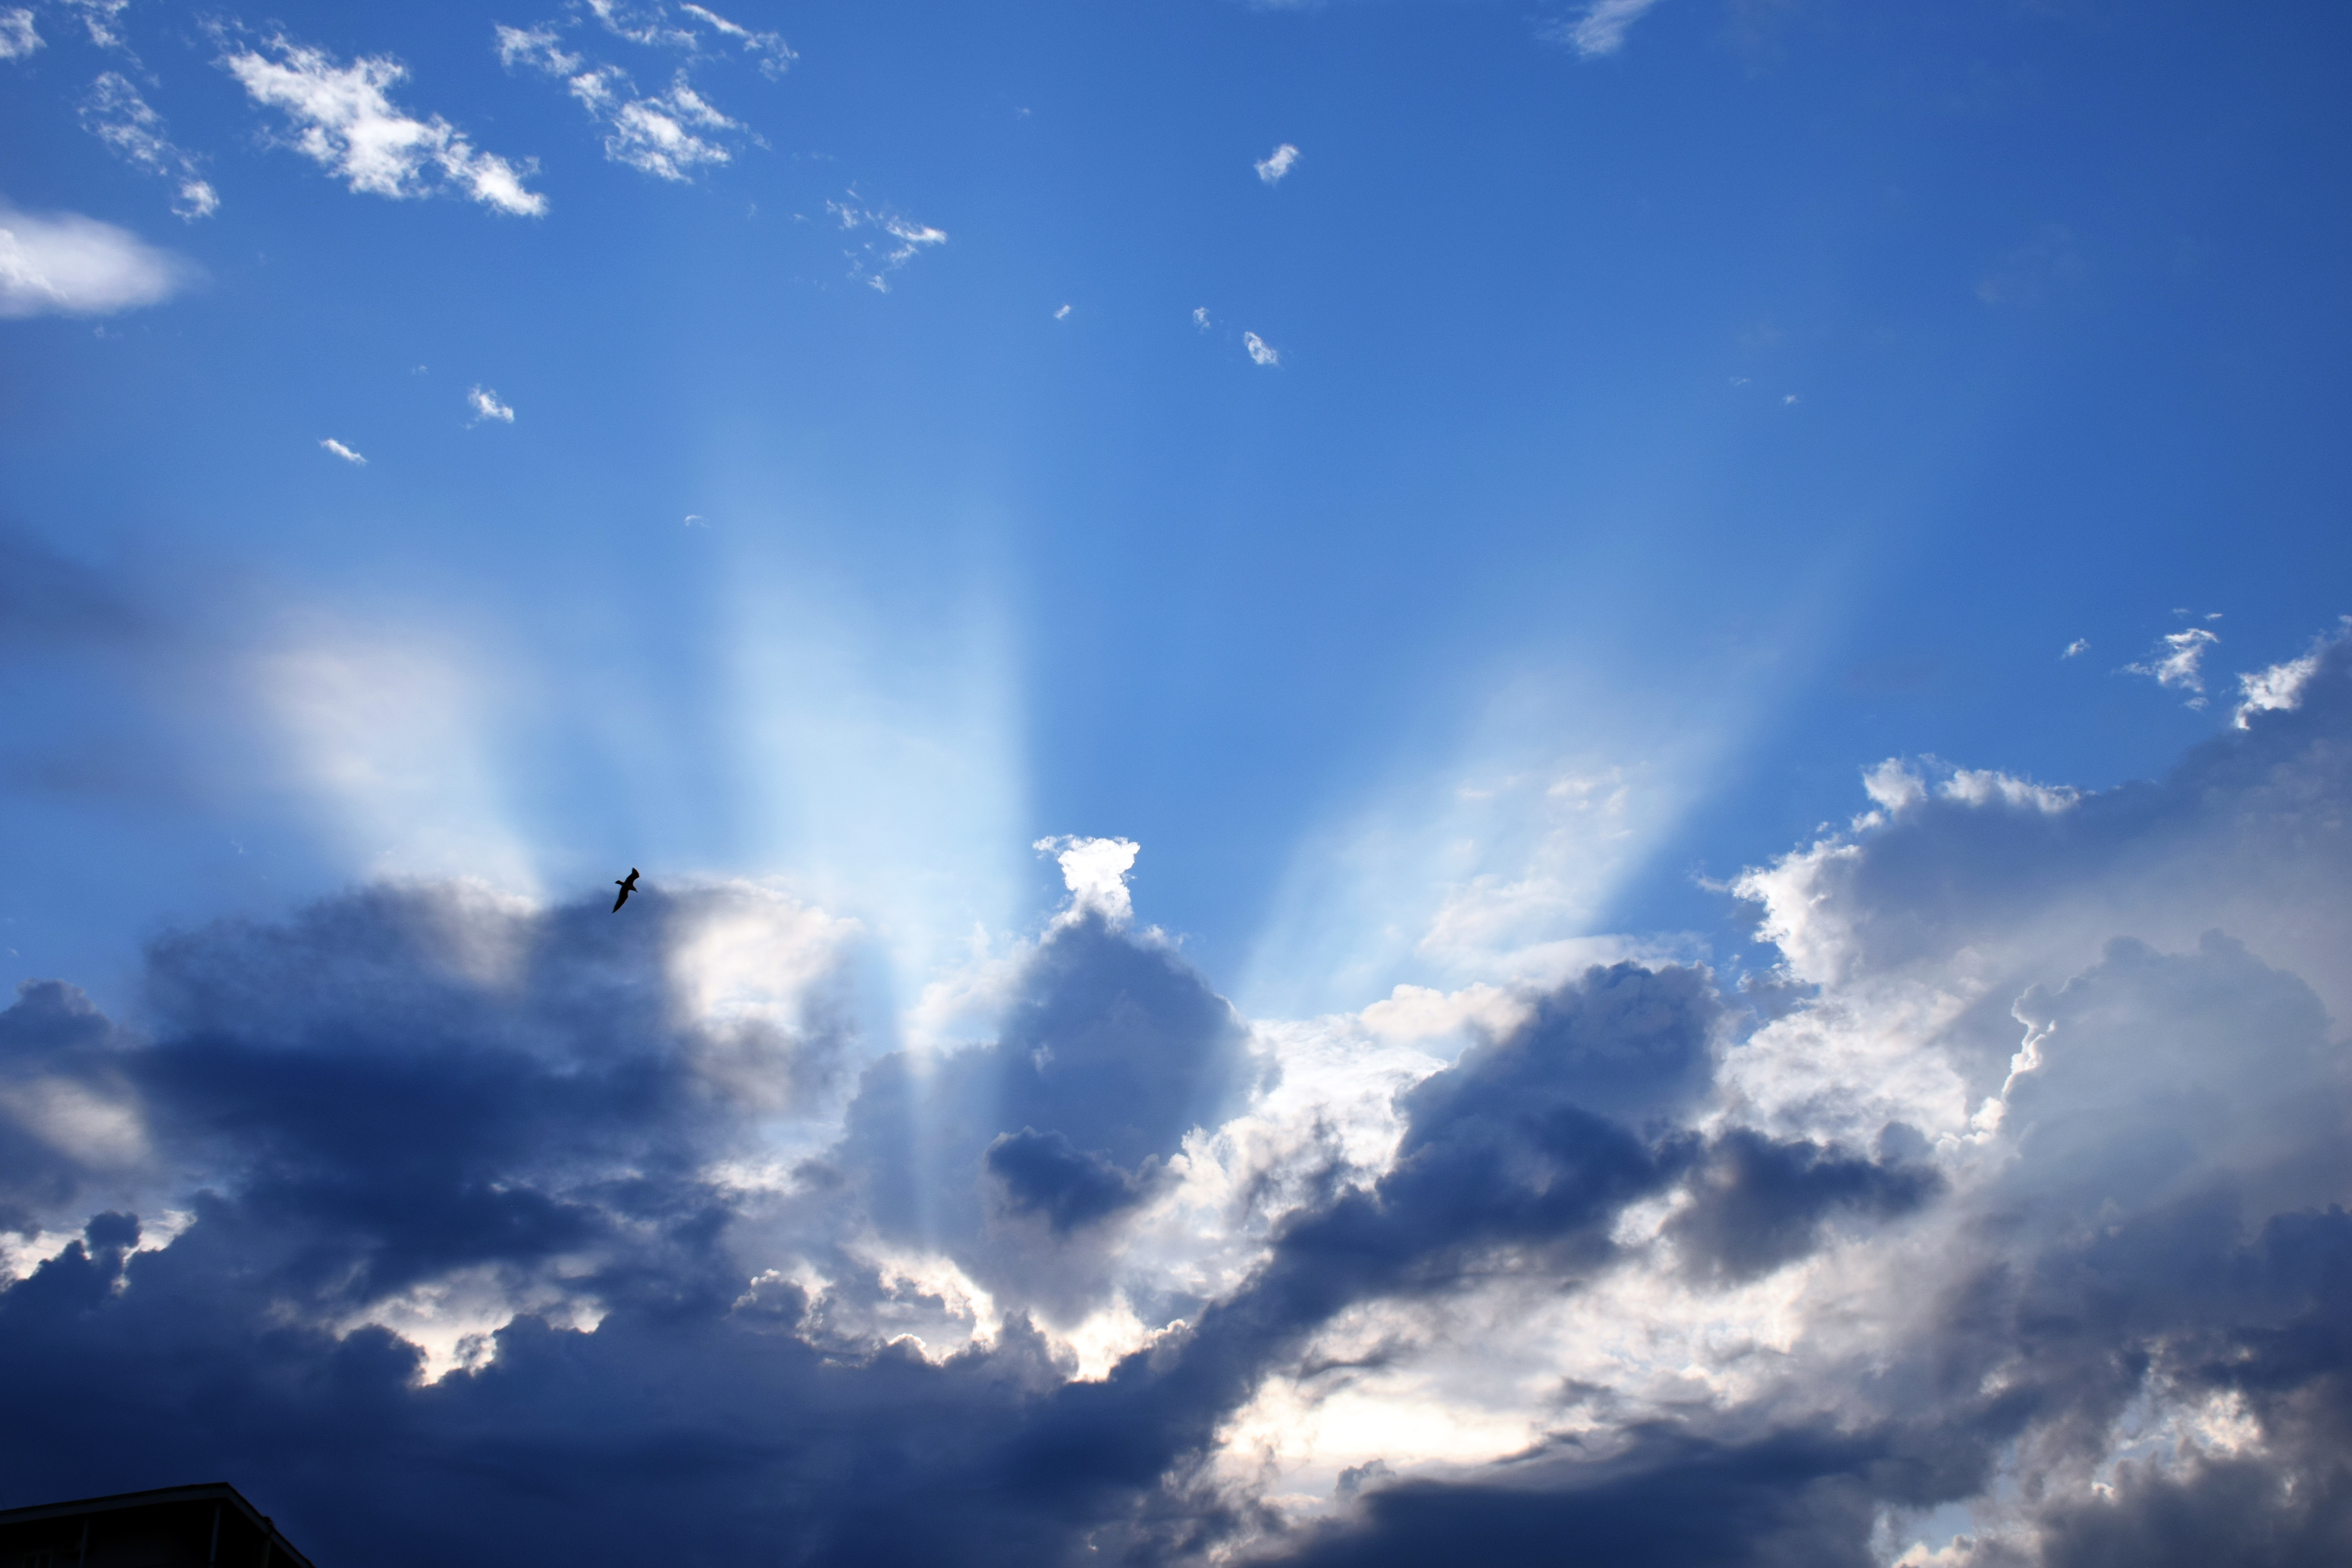
horizon, bird, light, cloud, sky, sun, sunset, sunlight, dawn, atmosphere, summer, dusk, daytime, cumulus, blue, clouds, meteorological phenomenon, atmosphere of earth